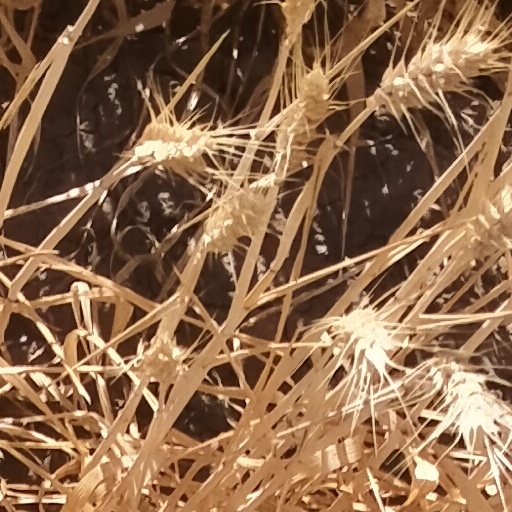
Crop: wheat